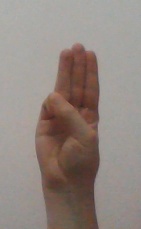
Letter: thaa